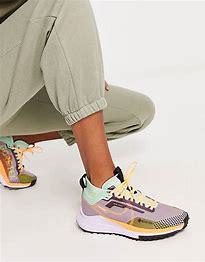
Brand: Nike
Model: Pegasus 4 Gore TEX